Walter Bricht

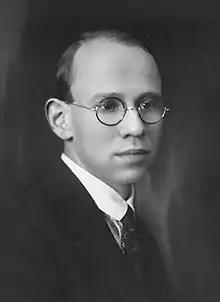
Walter Bricht (ca. 1920)

Walter Bricht (September 21, 1904 – March 20, 1970) was a noted Austrian-American pianist, composer and teacher.